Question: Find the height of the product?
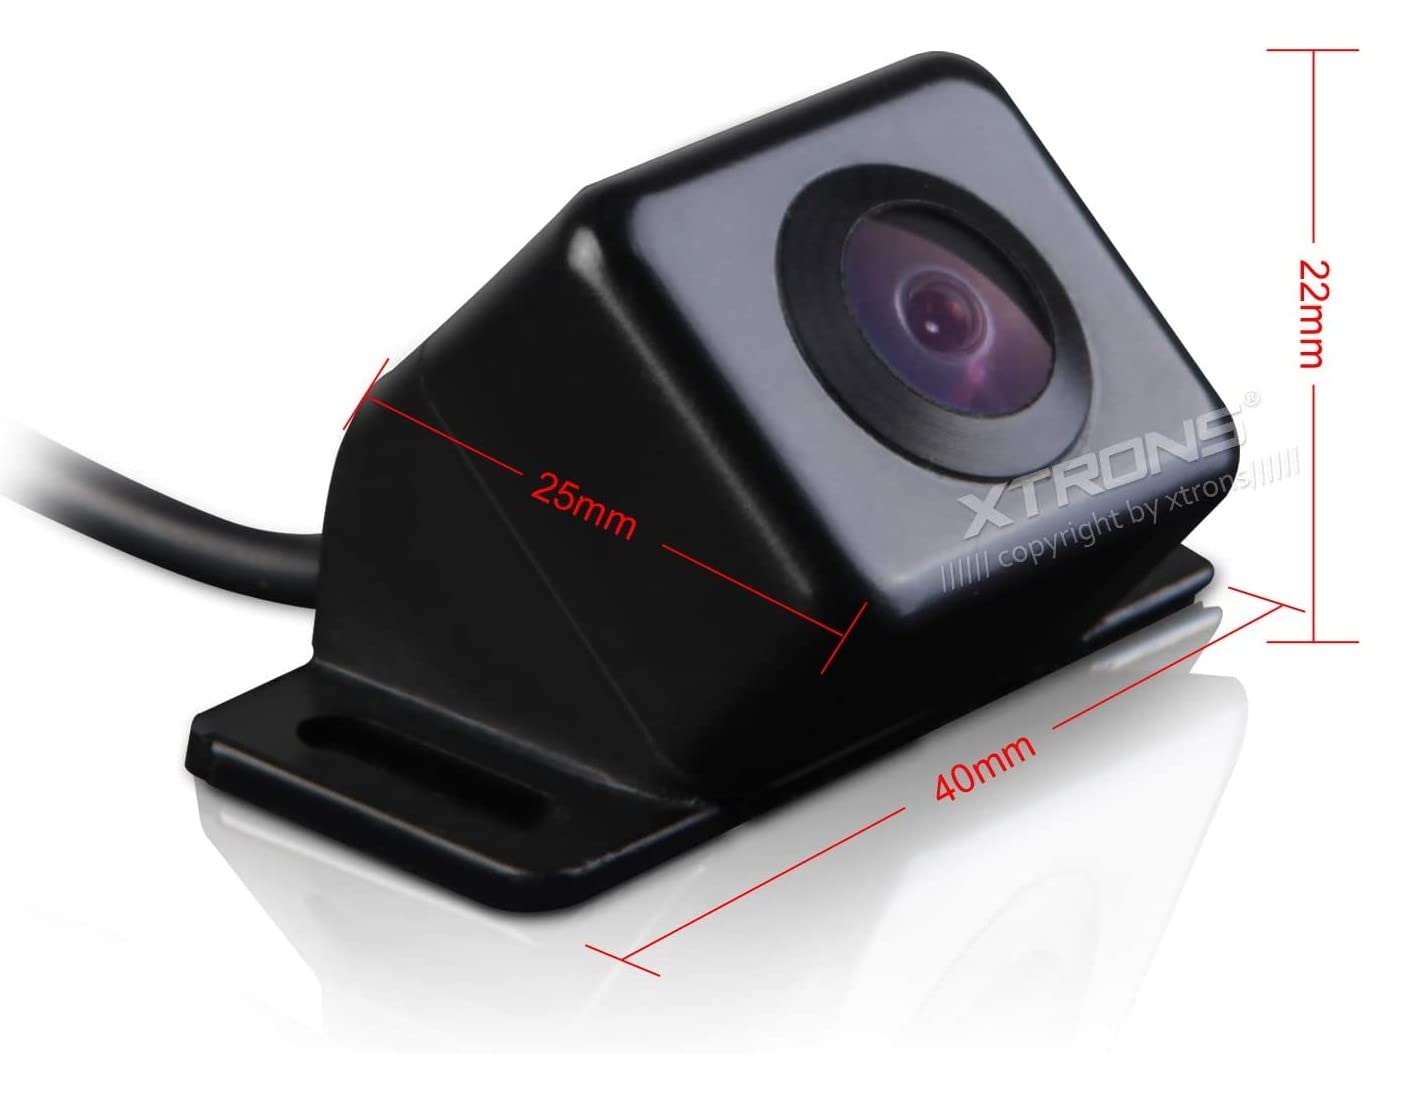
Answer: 22.0 millimetre